Haydar-Khana Mosque

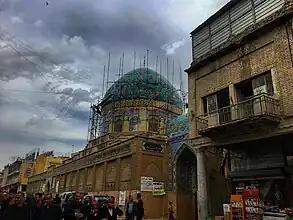
Haydar-Khana Mosque under overhaul in 2018

The enthusiasm and national spirit was running high during the gatherings, these were noted by Musa al-Shabandar when he visited the mosque during Mawlid. He also noted similar enthusiasm in other mosques celebrating Mawlid at the time such as al-Kadhamiyya Mosque. On June 24, 1920, a large demonstration was held in the mosque, where the poet Isa Abd al-Qadir read a poem in which he called for the solidarity and unity of Iraq. As a result, he was arrested by the British forces and exiled to Basra, the people became angry and the shop owners of al-Rashid Street closed their shops in condemnation of his exile.